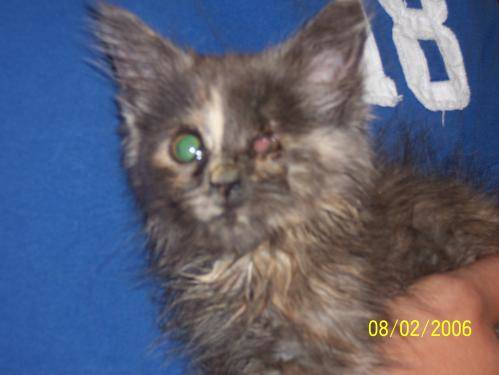
Label: cats